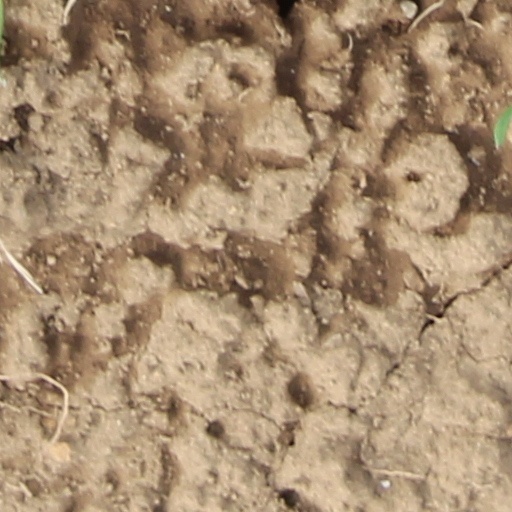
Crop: wheat